Olive Deering

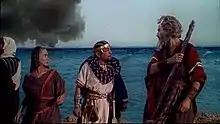
as Miriam, with Edward G. Robinson and Charlton Heston, in "The Ten Commandments" (1956)

The films she appeared in included "Shock Treatment" and "Caged". In 1948, director Cecil B. DeMille cast her as Miriam, the Danite girl who loves Samson, in his film "Samson and Delilah". In his autobiography, DeMille wrote that Deering was "one whose talent and dedication to her art should carry her very far in the theater, whether on screen or stage." DeMille cast her again as the biblical Miriam, sister of Moses, in "The Ten Commandments" (1956).